Nantgarw China Works

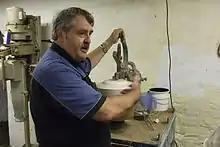
A jigger-and-jolley machine demonstrated by the curator of the Nantgarw pottery museum

In the second phase of production at Nantgarw, Young invested a further £1,100 in the pottery as well as mustering a further £1,000 from "ten gentlemen of the county". Billingsley and Walker continued to fire their porcelain, which by this stage was of the finest quality Billingsley had ever attained but still at a loss until one day in April 1820, while Young was away in Bristol, the pair absconded to Coalport leaving behind them the lease to the pottery and several thousand pieces of undecorated porcelain in various stages of production ("in the biscuit and the white").